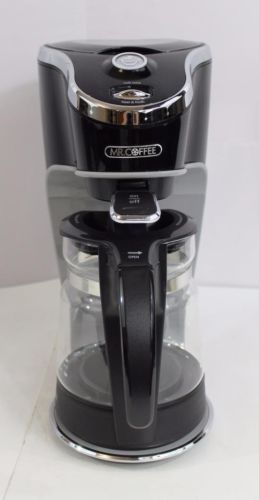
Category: coffee maker